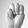
ASL letter: M